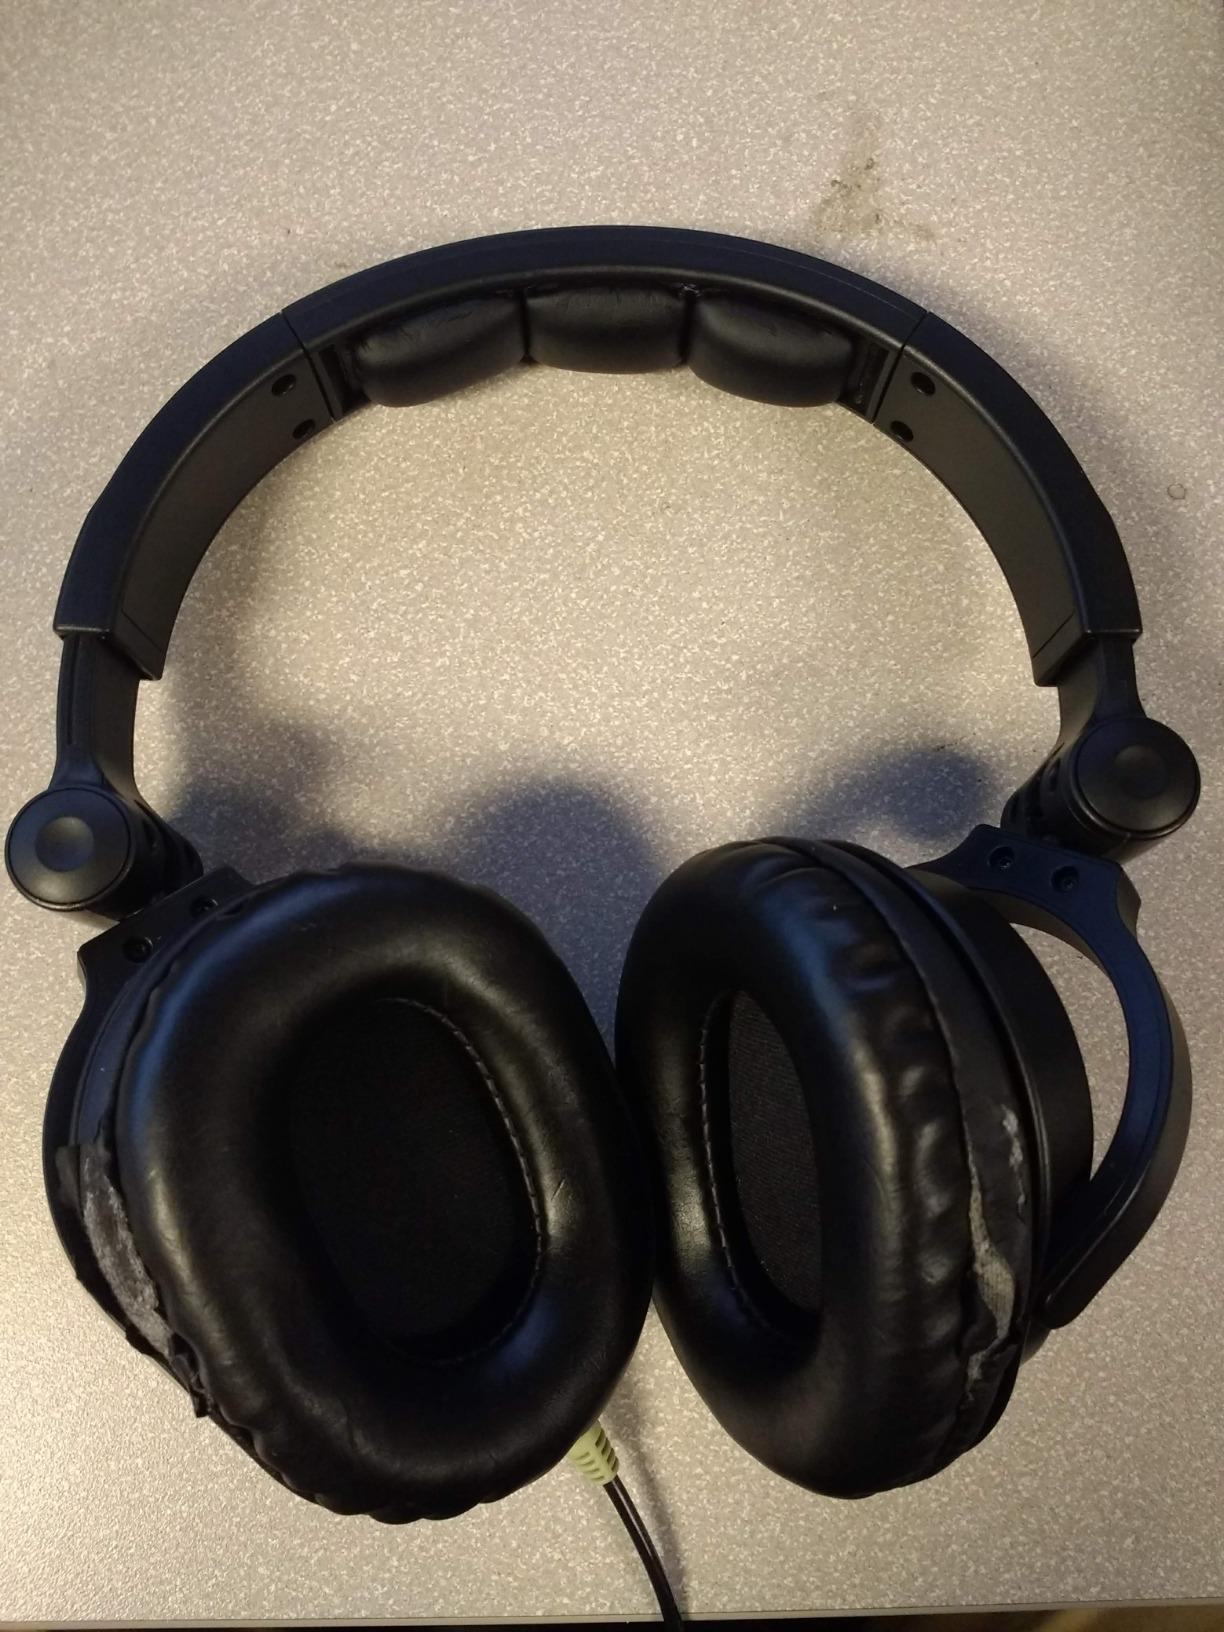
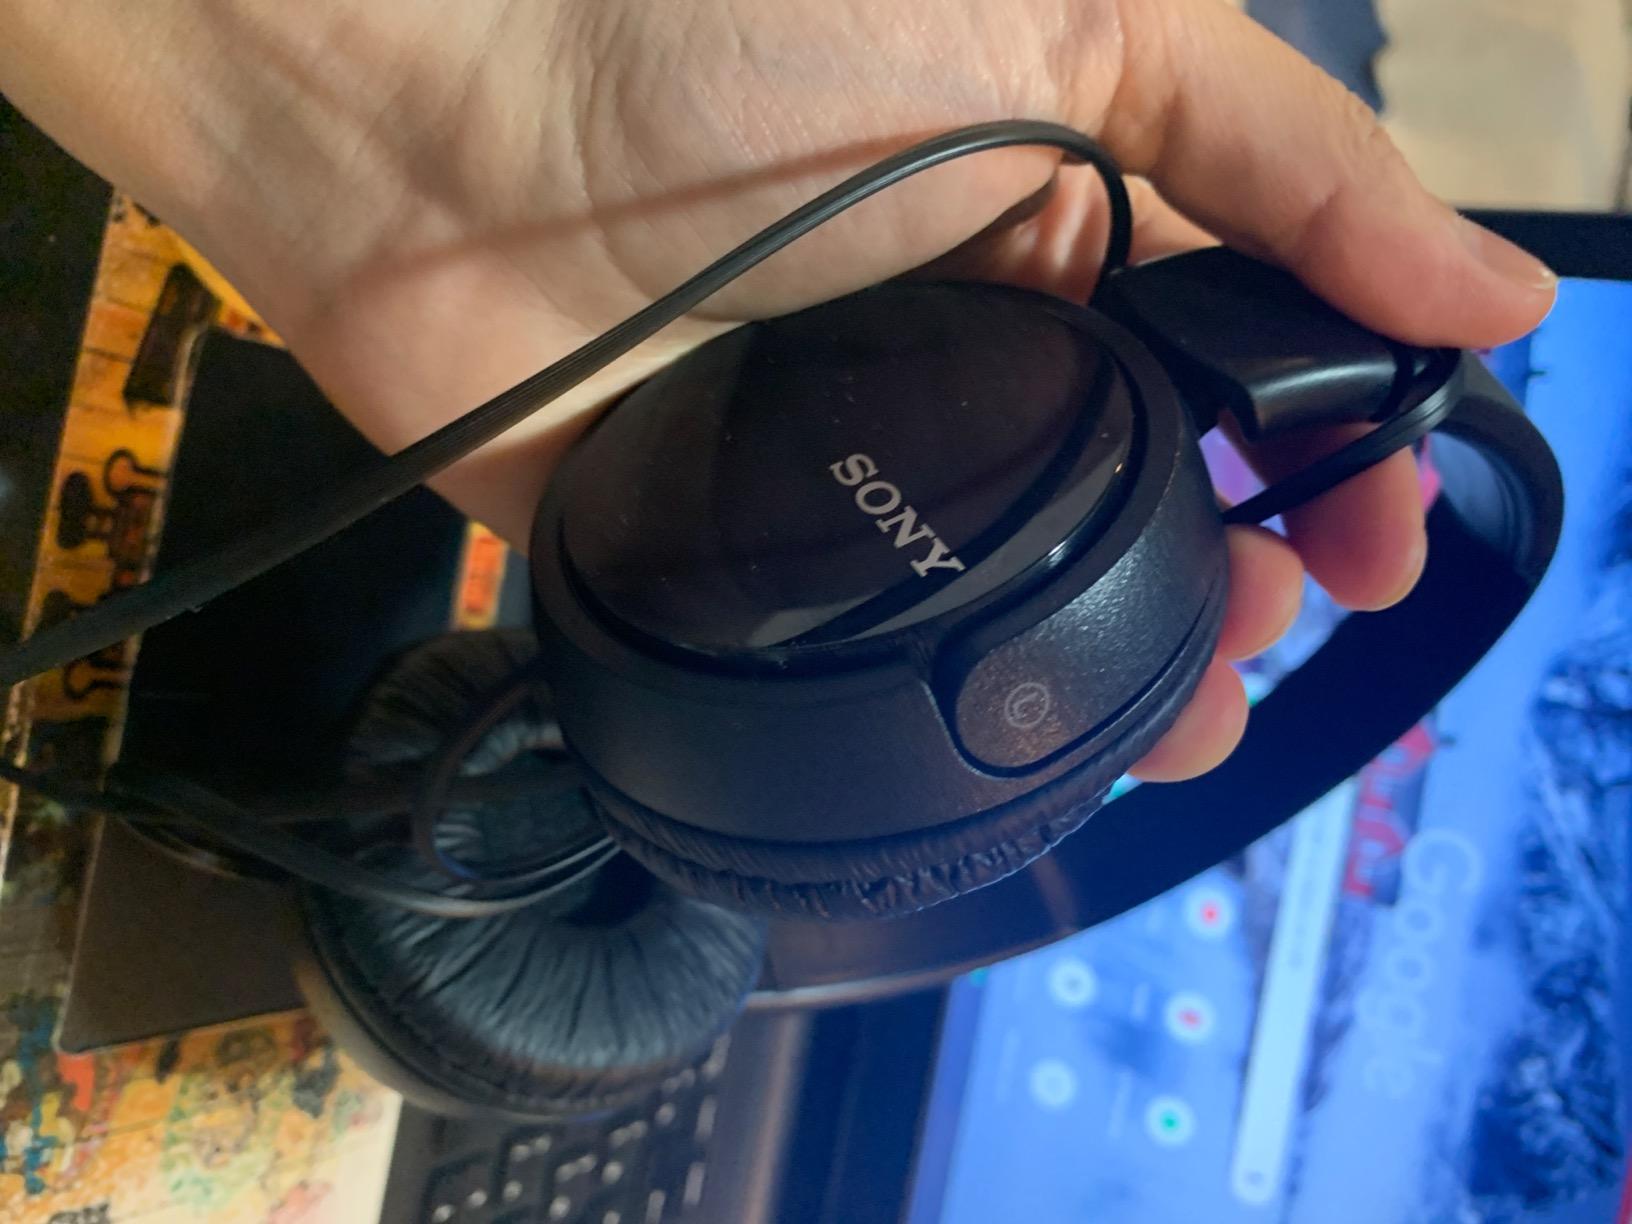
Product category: headphones
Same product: no